FSO Warszawa

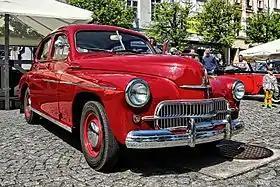
1957 Warszawa M20 (200).

FSO Warszawa (from Polish: "Warsaw") is an automobile manufactured in FSO factory in Warsaw, Poland between 1951 and 1973, based on GAZ-M20 Pobeda.